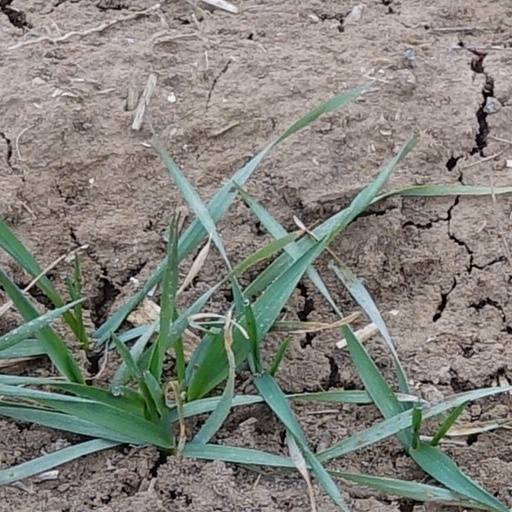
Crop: wheat